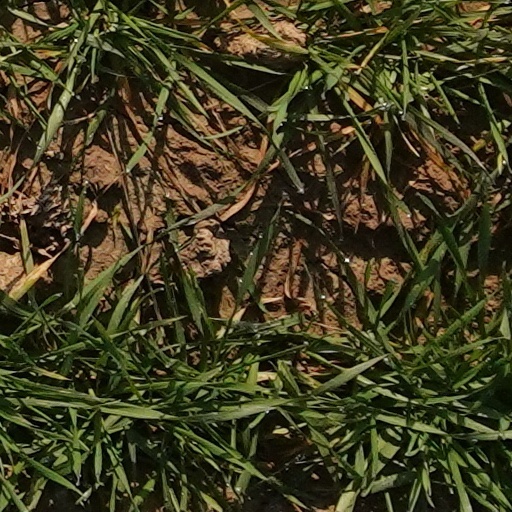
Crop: wheat